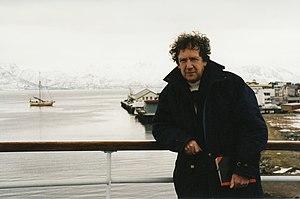
Portrait de Kenneth White à Tromso, Norvège
Kenneth White est un poète, écrivain et essayiste écossais né le 28 avril 1936 à Glasgow. Il a été également professeur d’université, animant notamment un séminaire « Orient et Occident » et il donne régulièrement des conférences. Il est aussi l’auteur de plus d’une centaine de livres d’artistes. Il a créé l’Institut international de géopoétique en 1989.